Chalcolithic Europe

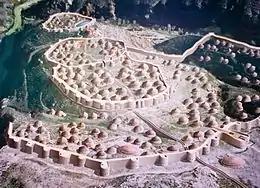
Los Millares, c. 3000 BC, Spain

This period extends along the first half of the 3rd millennium BC. Most significant is the reorganization of the Danubians into the powerful Baden culture, which extended more or less to what would be the Austro-Hungarian Empire in recent times. The rest of the Balkans was profoundly restructured after the invasions of the previous period but, with the exception of the Coțofeni culture in a mountainous region, none of them show any "eastern" (or presumably Indo-European) traits. The Baden culture was succeeded by the Vučedol culture. The new Ezero culture in Bulgaria, had the first traits of pseudo-bronze (an alloy of copper with arsenic); as did the first significant Aegean group: the Cycladic culture after .